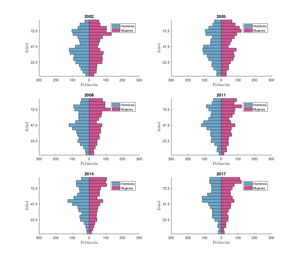
Boimorto est une commune de la province de La Corogne en Espagne située dans la communauté autonome de Galice.